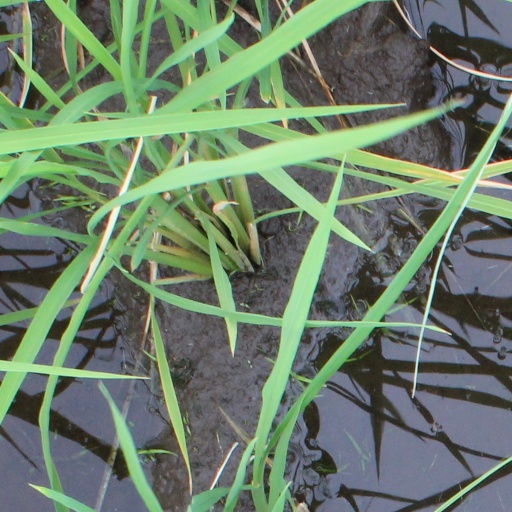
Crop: rice